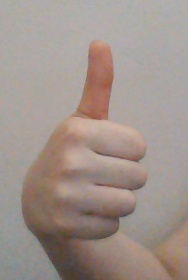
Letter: aleff